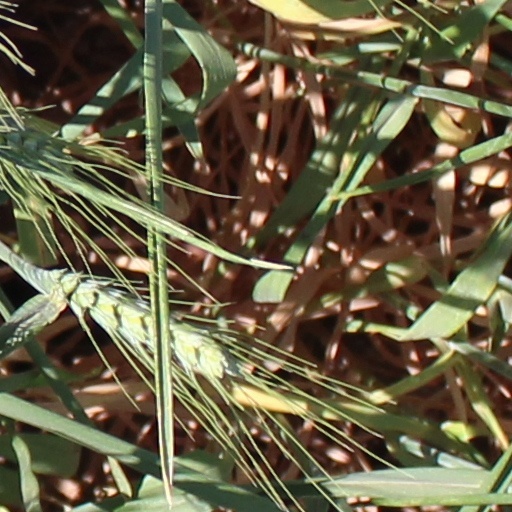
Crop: wheat